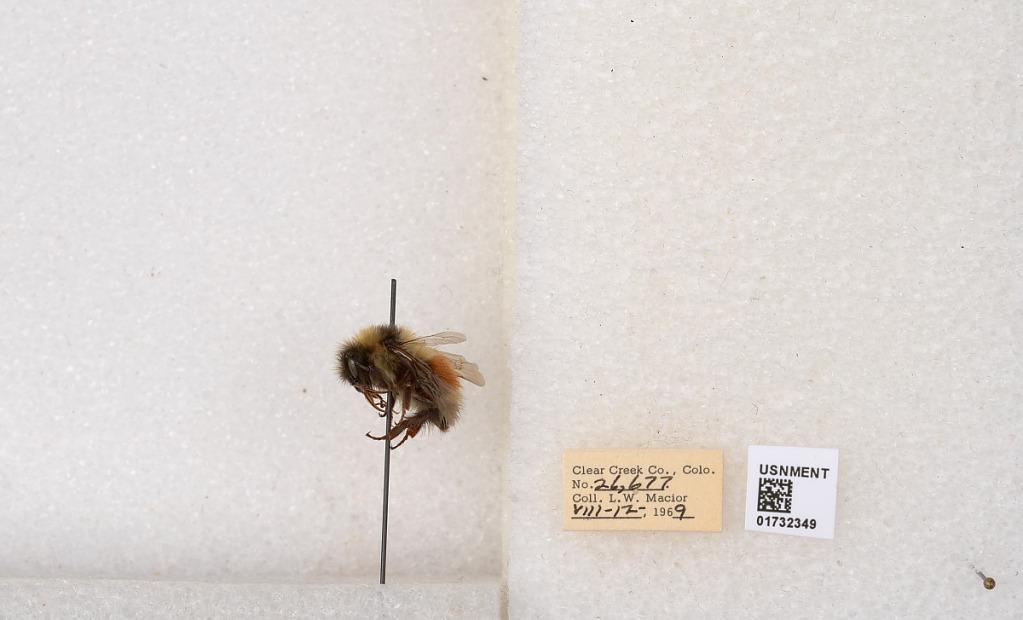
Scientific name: Bombus (Pyrobombus) sylvicola Kirby
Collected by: L. Macior
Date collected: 1969-8-12
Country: United States
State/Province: Colorado
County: Clear Creek
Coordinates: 39.7006, -105.694